Virginia-class cruiser

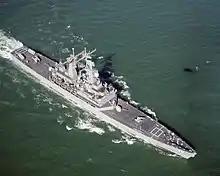
"Virginia" underway off the coast of Cape Henry, Virginia (VA)

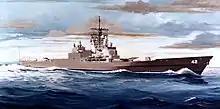
Artist's impression of CGN-42, the planned AEGIS version of the "Virginia"-class

The ships were derived from the earlier "California"-class nuclear cruiser (CGN-36 class). Three of the four "Virginia"-class ships were authorized as guided-missile frigates (in the pre-1975 definition); they were redesignated as cruisers before commissioning or launching. The last ship, "Arkansas", was authorized, laid down, launched, and commissioned as a guided-missile cruiser. A fifth member of the class, CGN-42, was canceled before being named or laid down.